Erwin Hoffer

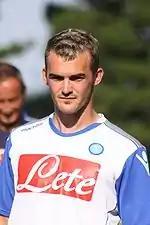
Hoffer during a training sessions at Napoli.

On 28 July 2009, Napoli signed the striker on a five-year deal, for €5 million.